Water canister

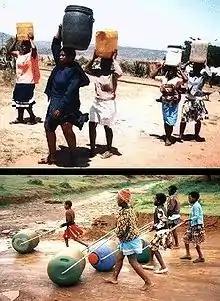
Illustration of the hippo water roller (bottom), a barrel-shaped container designed to be rolled along the ground, as opposed to carried.

Water canisters are made in many different sizes, with some of the most common volumes for household use being for example 5 L, 10 L, 20 L or 25 L. There are no common standardized shapes or sizes. Some canisters are for example designed to easily and sturdily be stacked on top of each other. Stackable water container typically have thicker walls to handle the added weight of being stacked on top of each other. There are also designs which are collapsible and can be folded when not filled with a liquid.